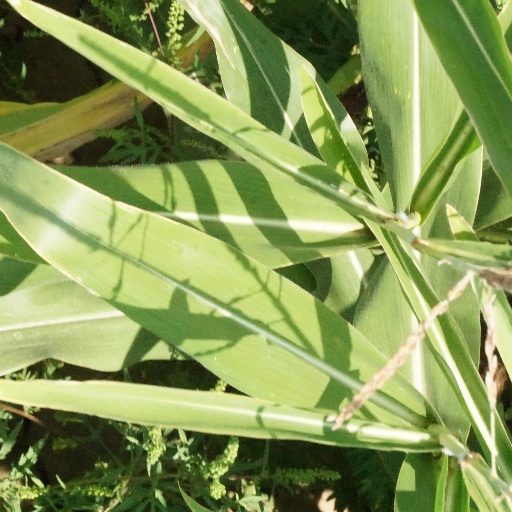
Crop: maize; corn